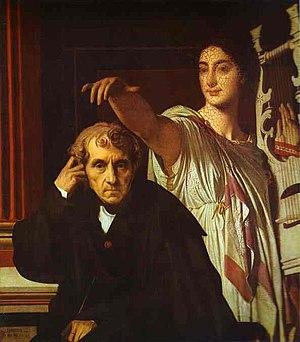
Cette page établit une liste chronologique de peintures de Jean-Auguste-Dominique Ingres
Le bitume est un pigment organique d'origine fossile. Les bitumes se différencient des asphaltes par l'absence de substance minérales et la solubilité dans le sulfure de carbone.
Luigi Cherubini et la Muse de la poésie lyrique est un tableau peint en 1842 par Jean-Auguste-Dominique Ingres assisté d'Henri Lehmann alors élève du peintre. Le portrait allégorique représente le compositeur Luigi Cherubini. Le tableau fait partie des collections de peintures françaises du musée du Louvre.